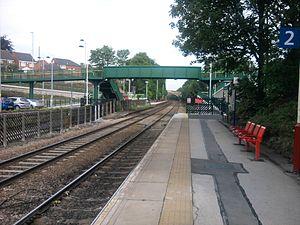
La gare de Woodlesford est une gare ferroviaire du Royaume-Uni, située dans le village de Woodlesford dans le Yorkshire de l'Ouest en Angleterre.